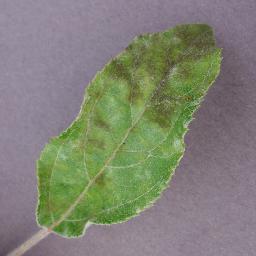
Label: Apple___Apple_scab